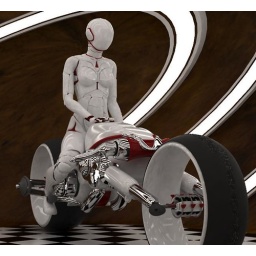
futuristic girl in her new duds posing on her fancy dan bike